Robert Pötzelberger

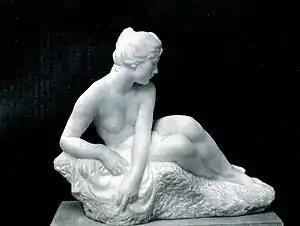
"Susanna"

Robert Pötzelberger (9 June 1856, in Vienna – 2 August 1930, in Reichenau, Baden-Württemberg) was an Austrian painter, sculptor and lithographer.